Samantha Power

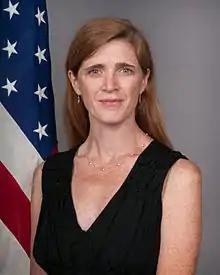
Power's first portrait as US Ambassador

After the 2008 presidential election, Power joined president-elect Obama's State Department transition team.